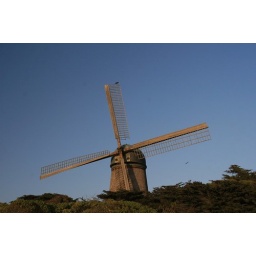
Built in 1905, it was used to pump water from the beach dunes to help create Golden Gate Park.